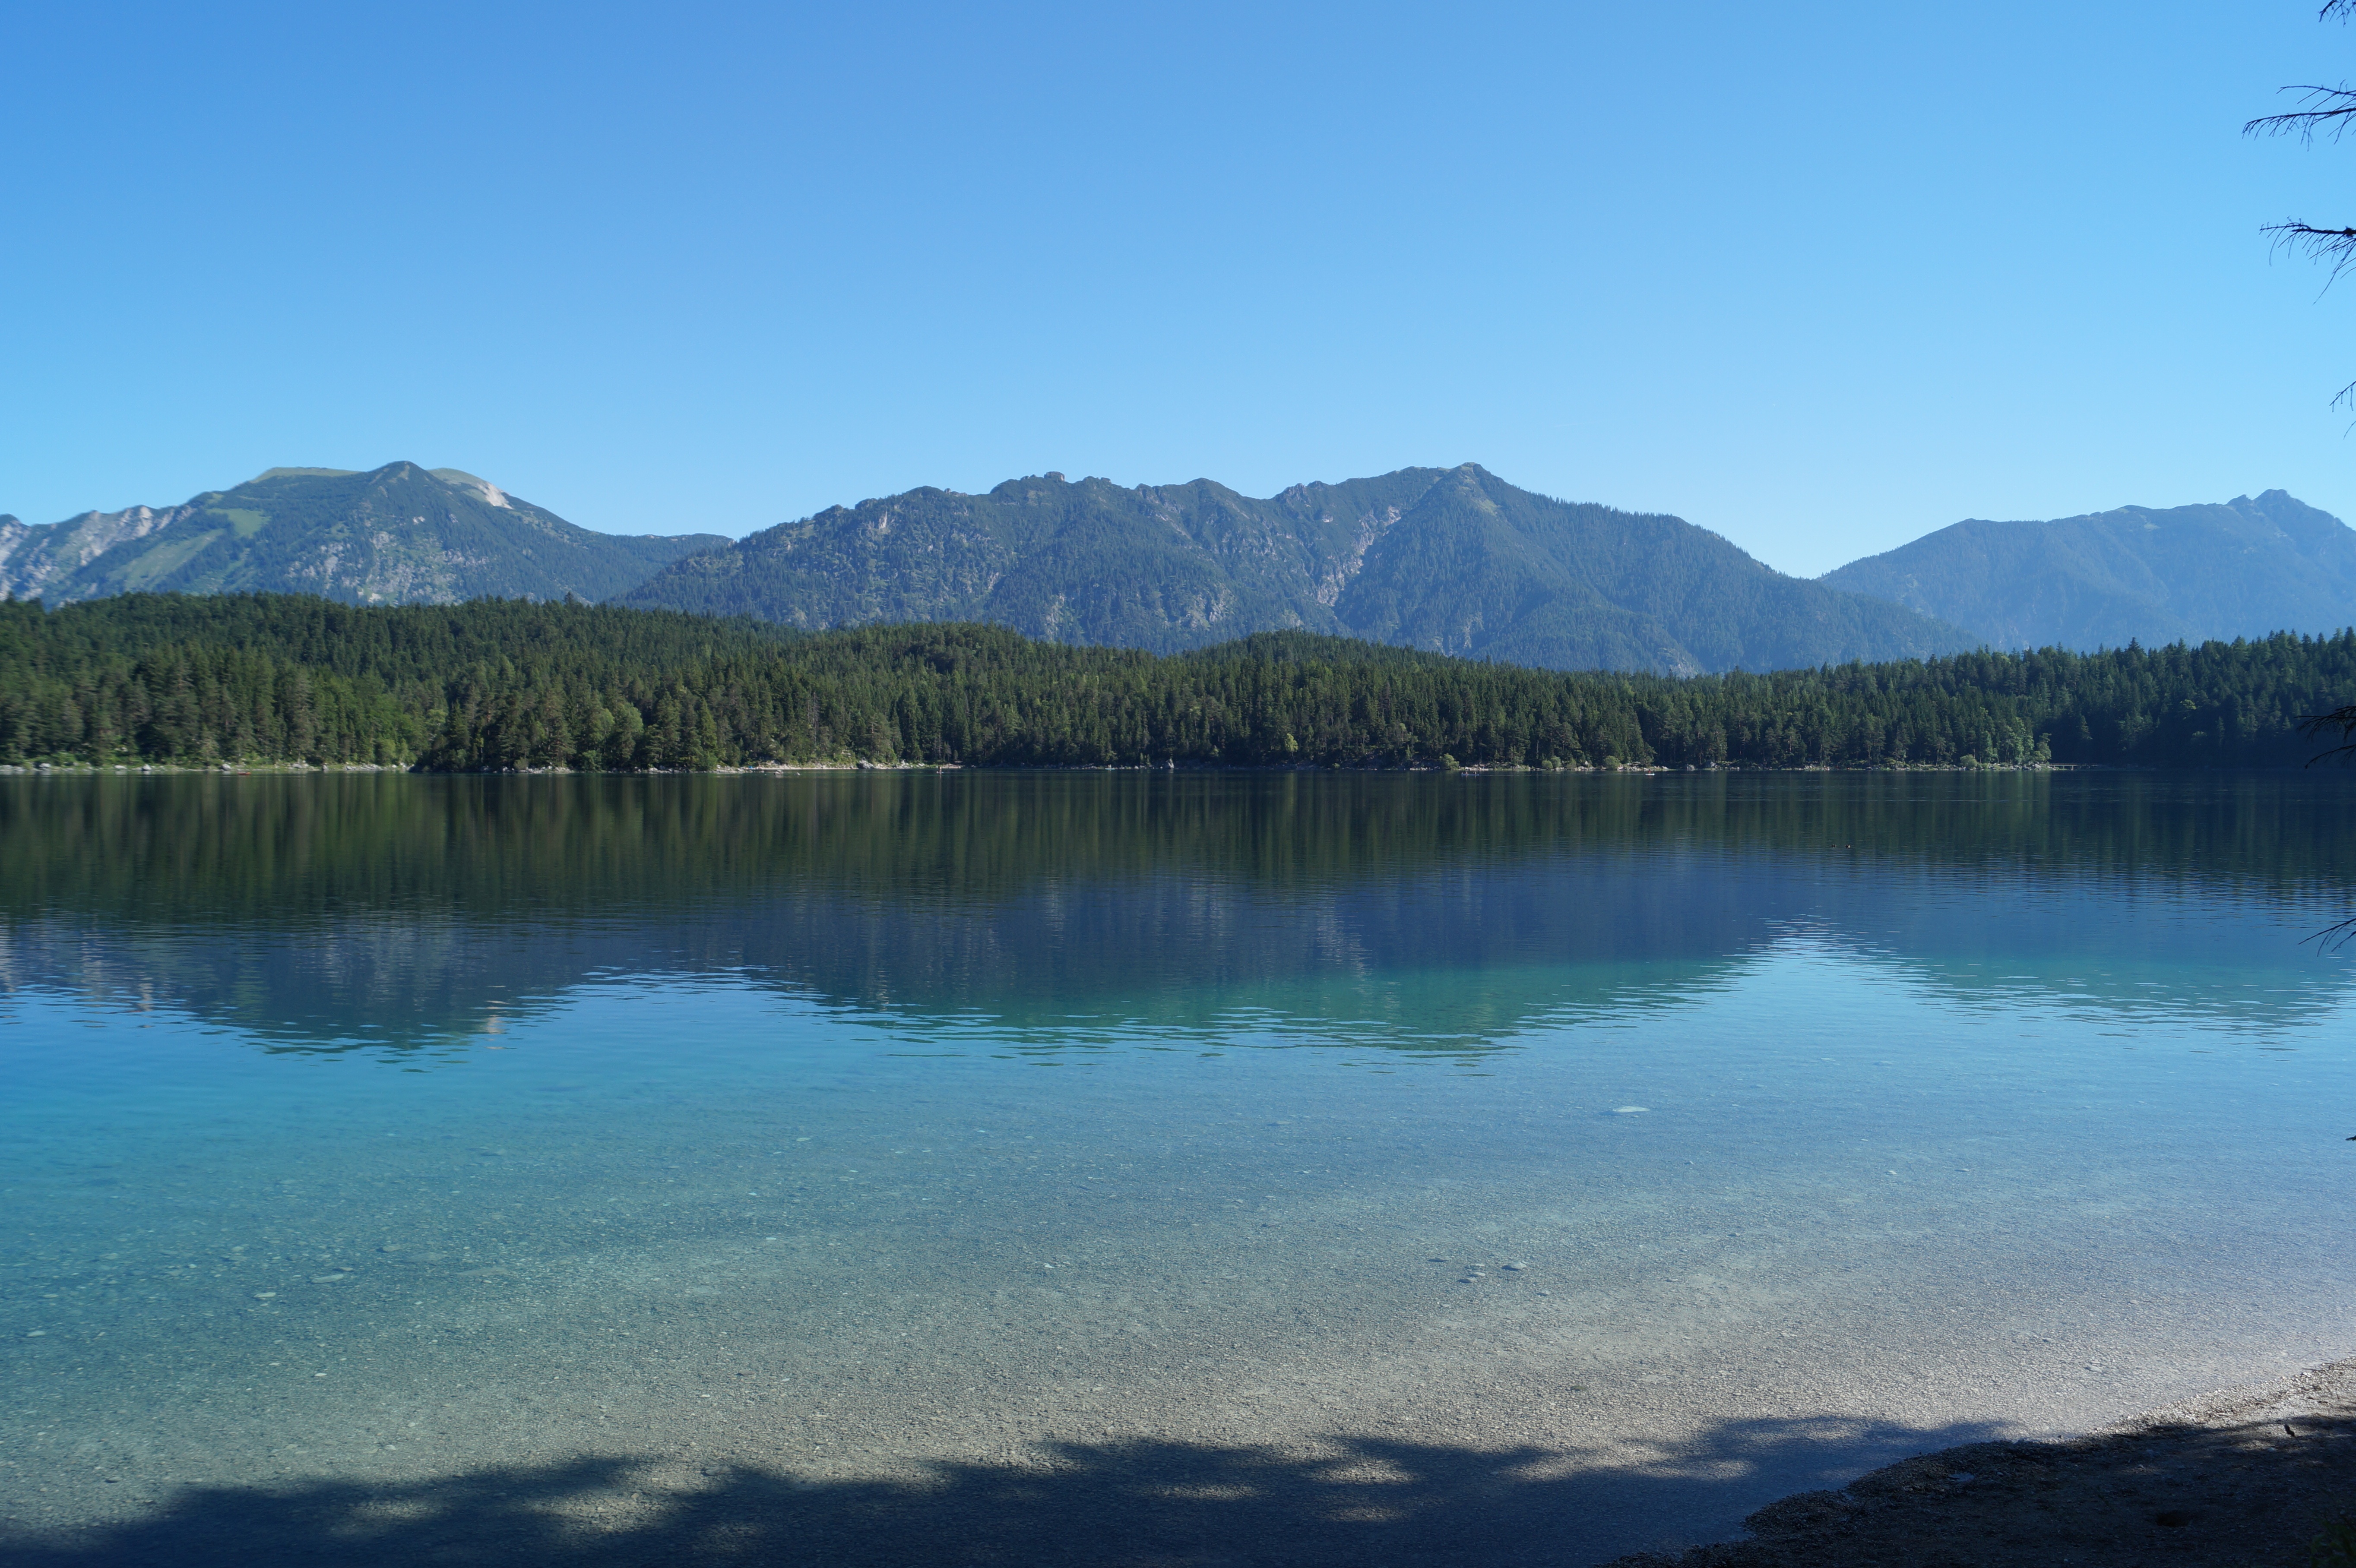
landscape, water, nature, wilderness, mountain, sky, lake, mountain range, summer, idyllic, reflection, romantic, blue, reservoir, body of water, place, plateau, germany, eibsee, bavaria, fell, mood, loch, waters, crater lake, mirroring, tarn, mountainous landforms